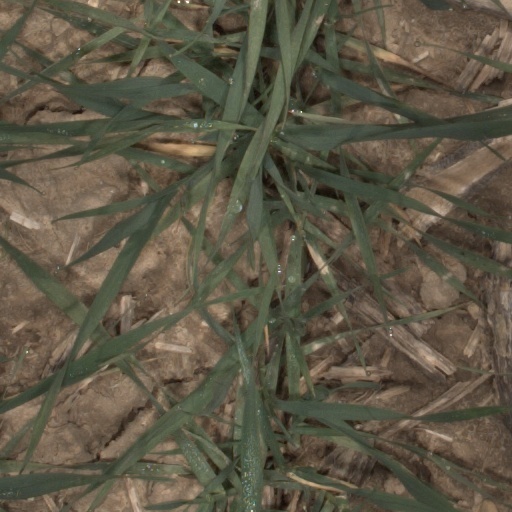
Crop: wheat